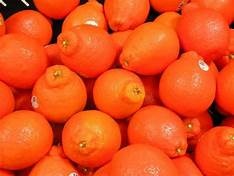
Label: mandarine